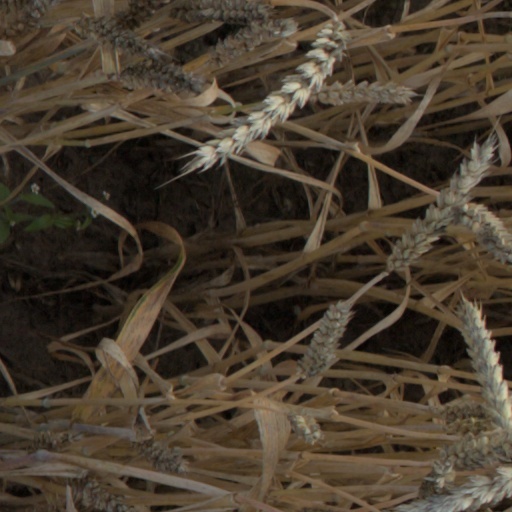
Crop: wheat